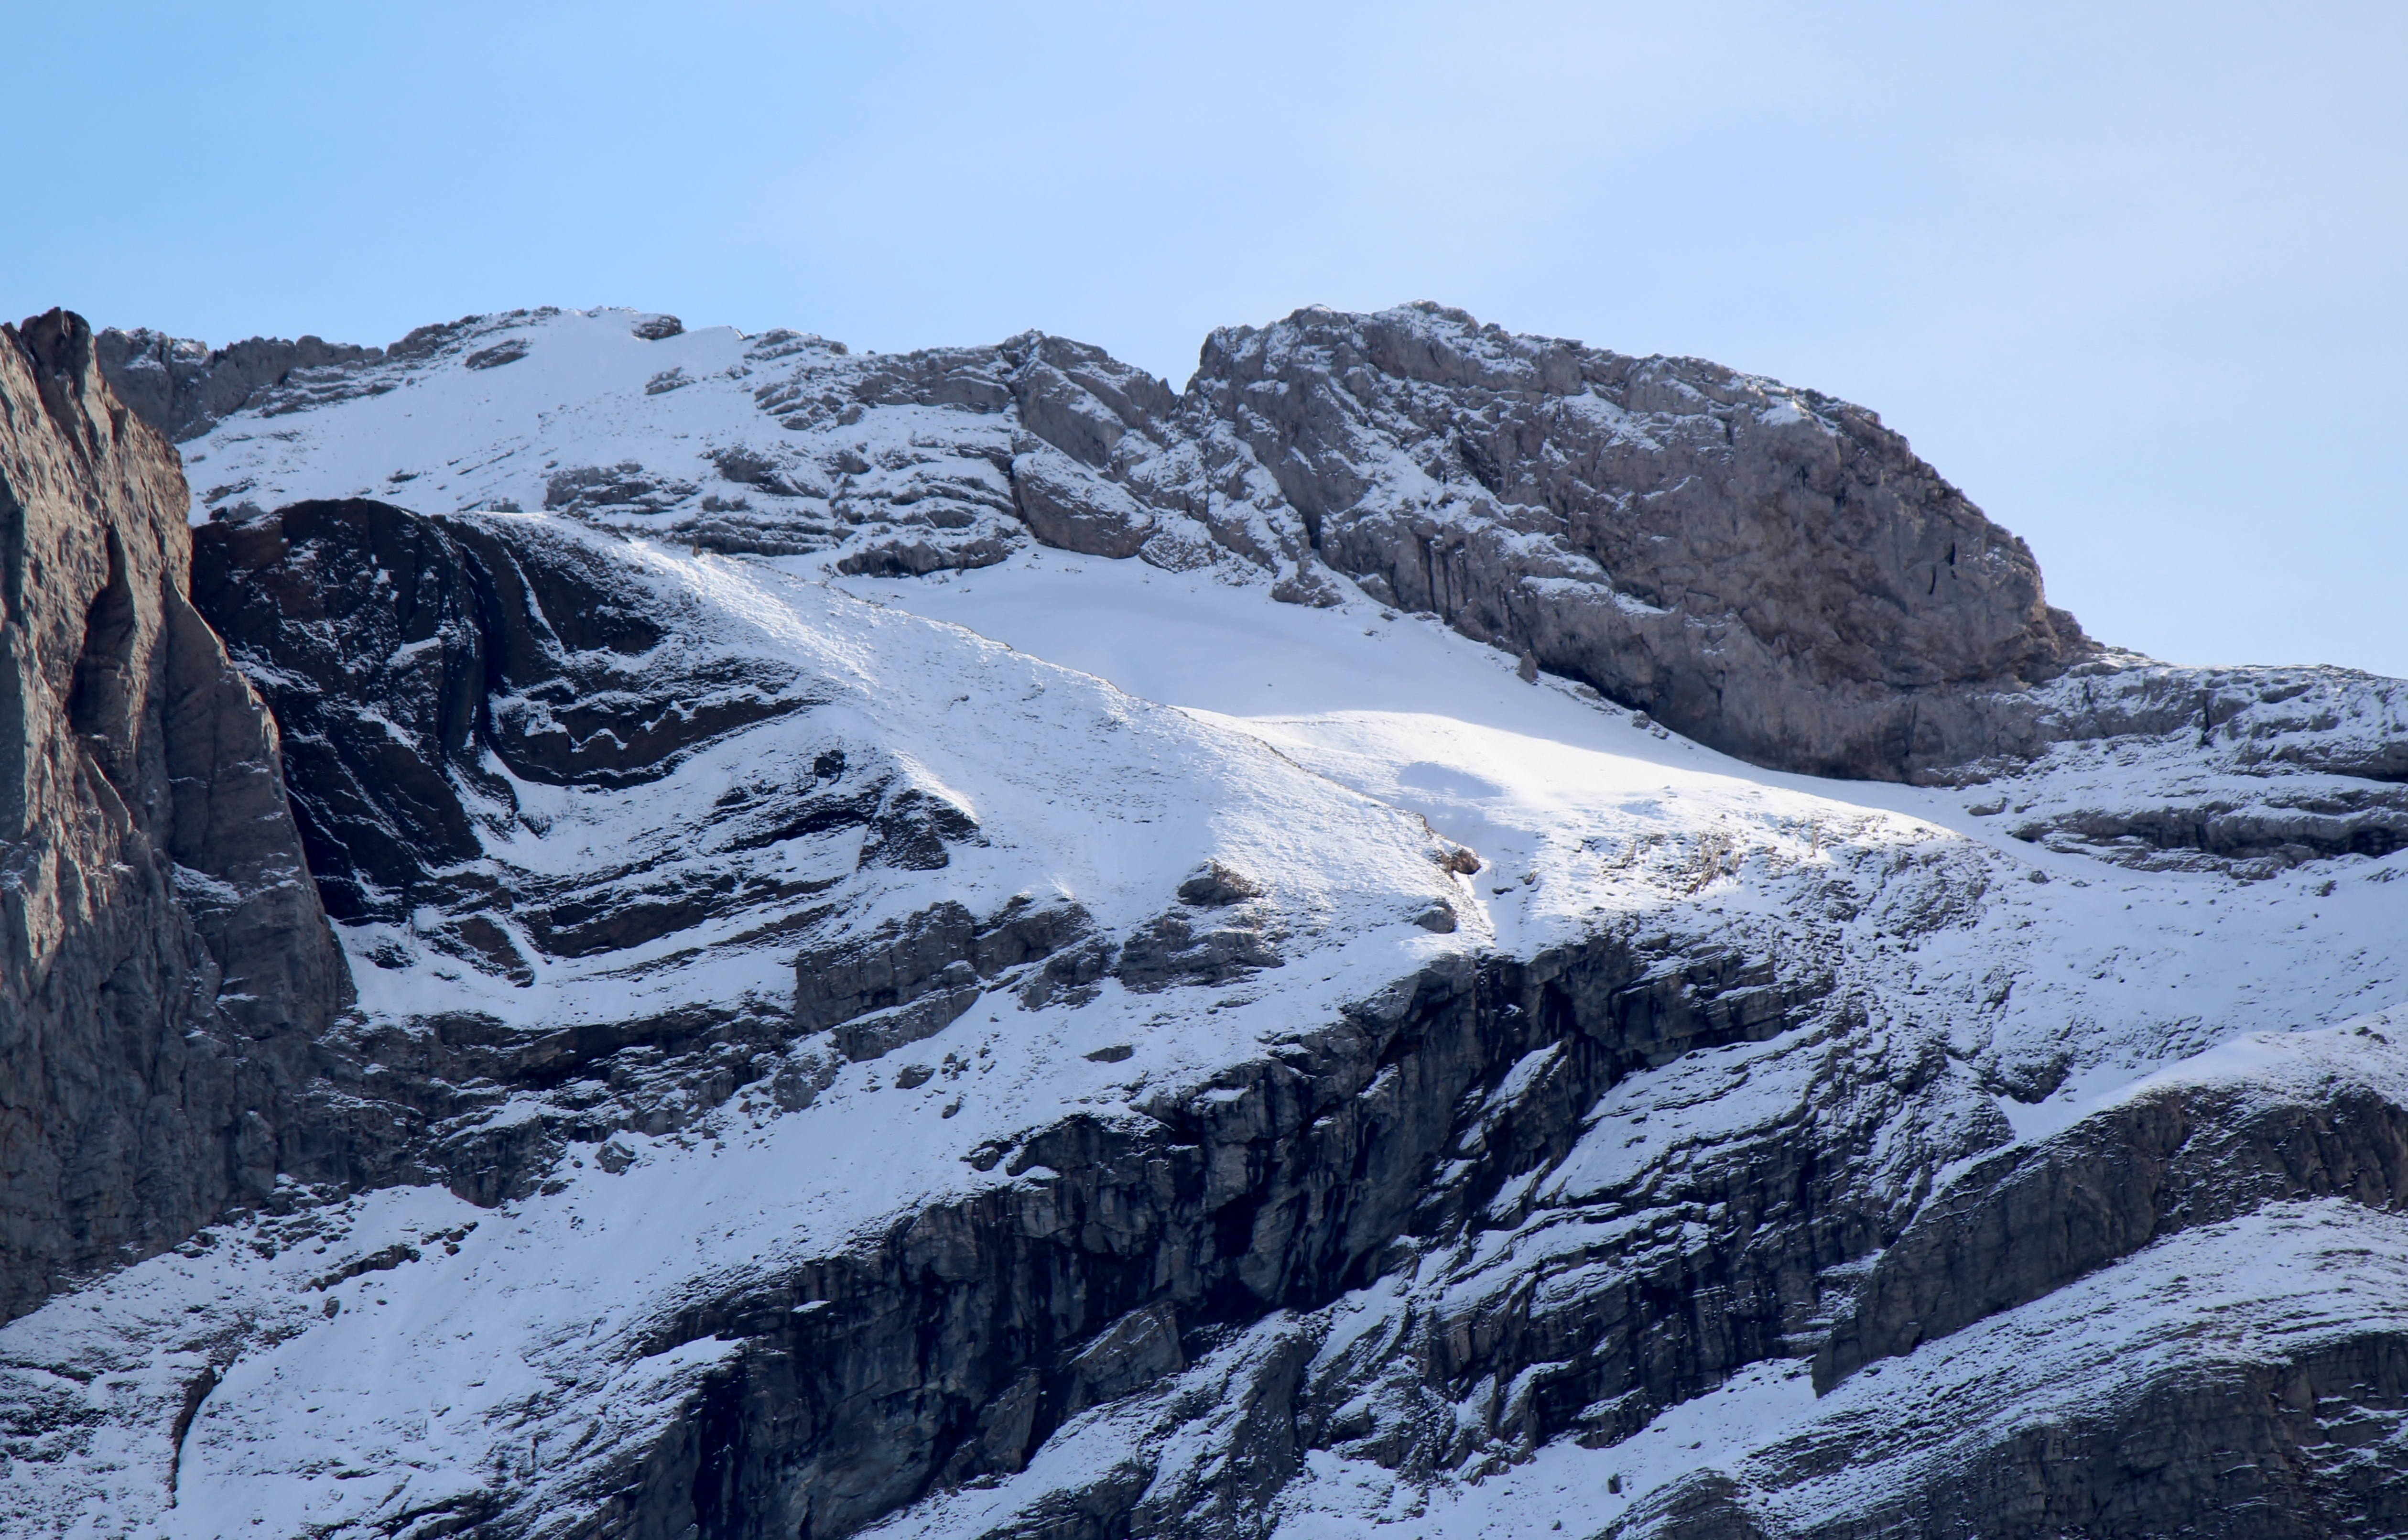
mountain, snow, winter, adventure, mountain range, glacier, weather, alpine, season, ridge, summit, mountaineering, mountains, alps, plateau, switzerland, appenzell, fell, cirque, mood, moraine, mountain world, landform, mountain pass, alpstein, ski mountaineering, geographical feature, mountainous landforms, glacial landform, geological phenomenon